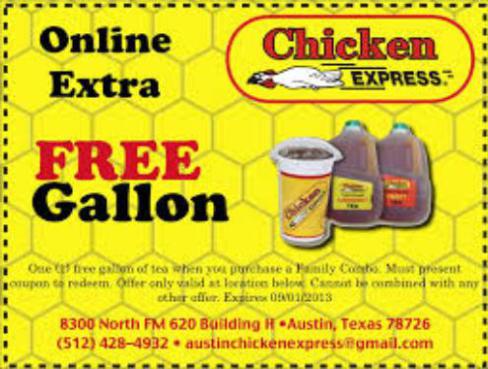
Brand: chicken express
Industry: Food